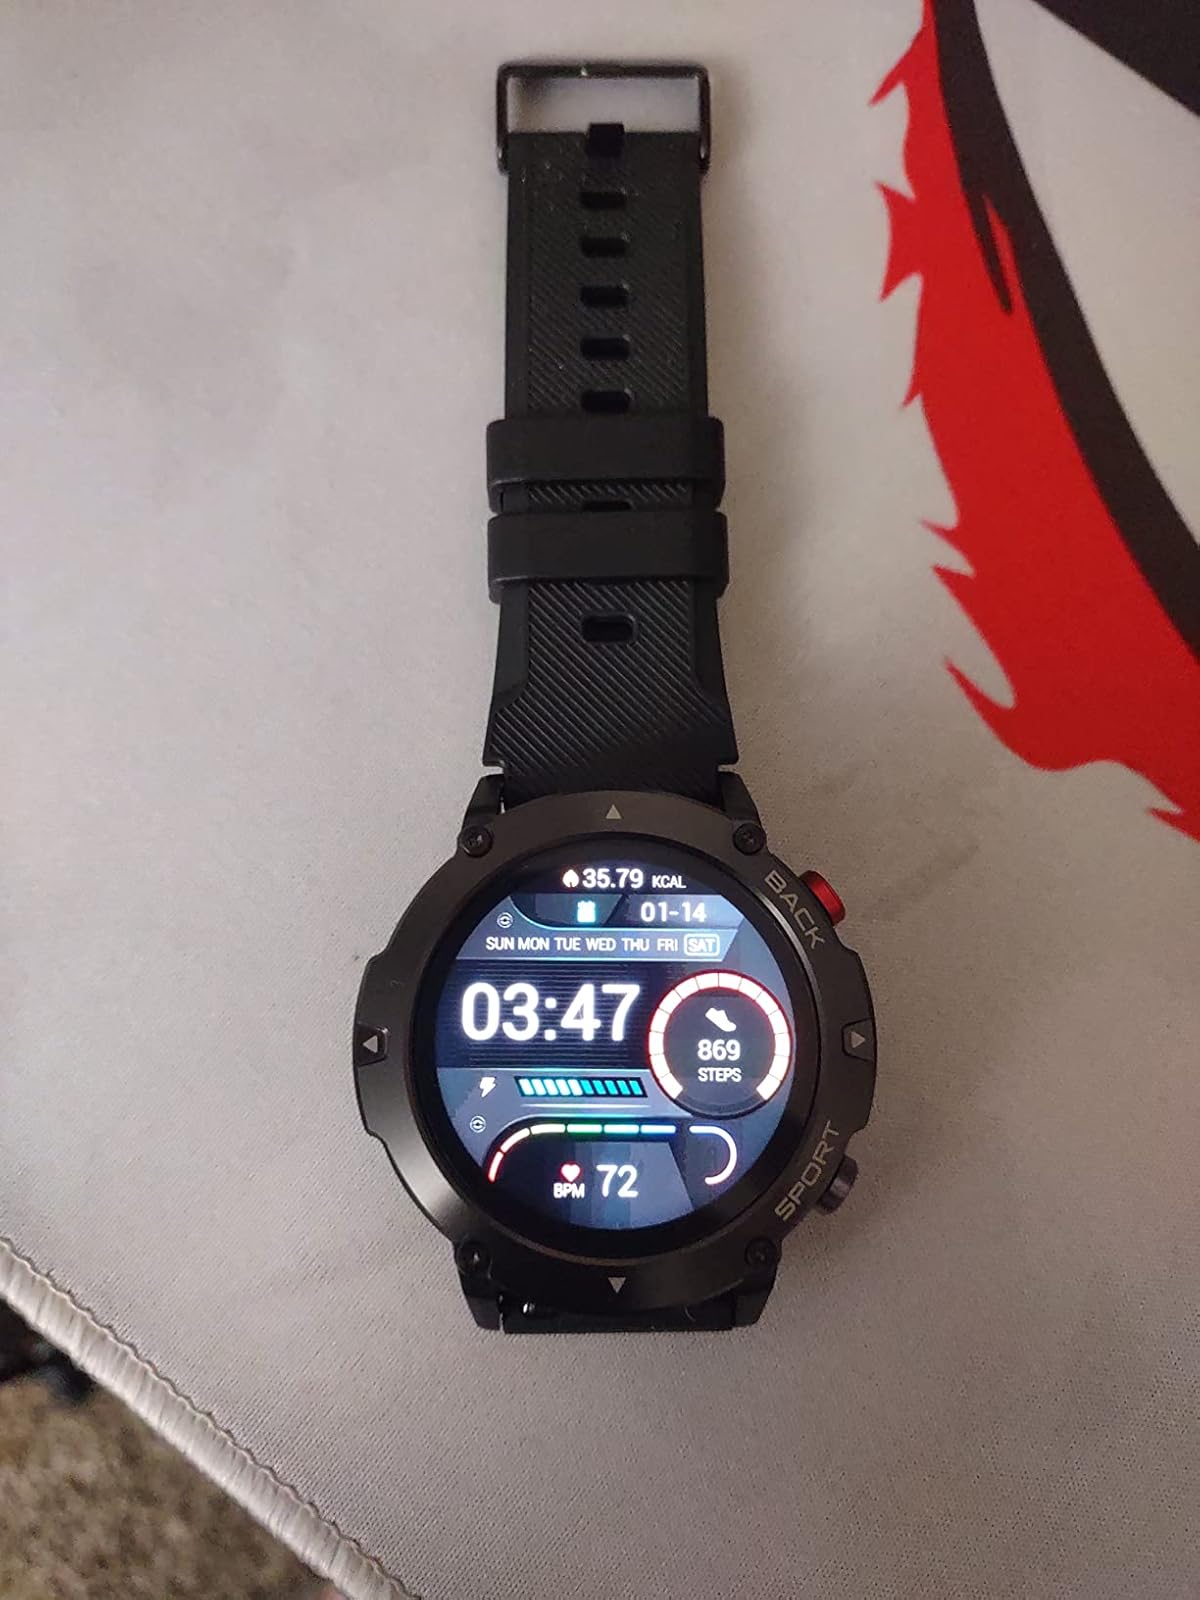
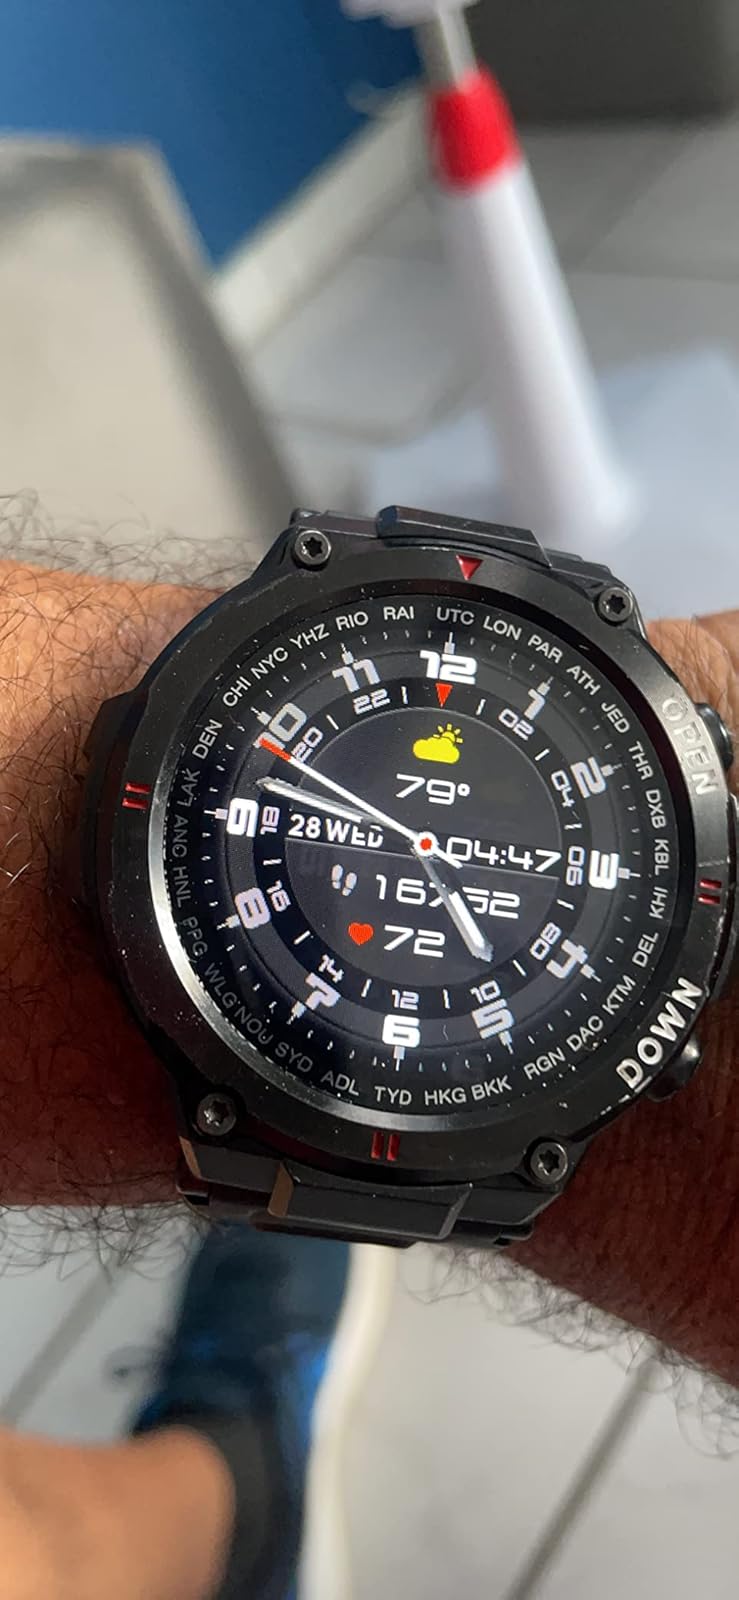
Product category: smartwatch
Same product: no